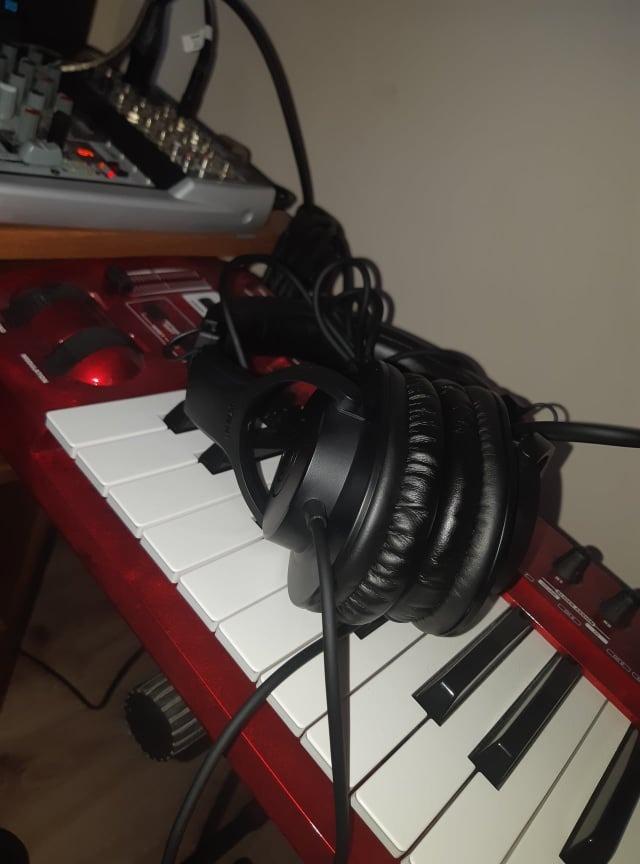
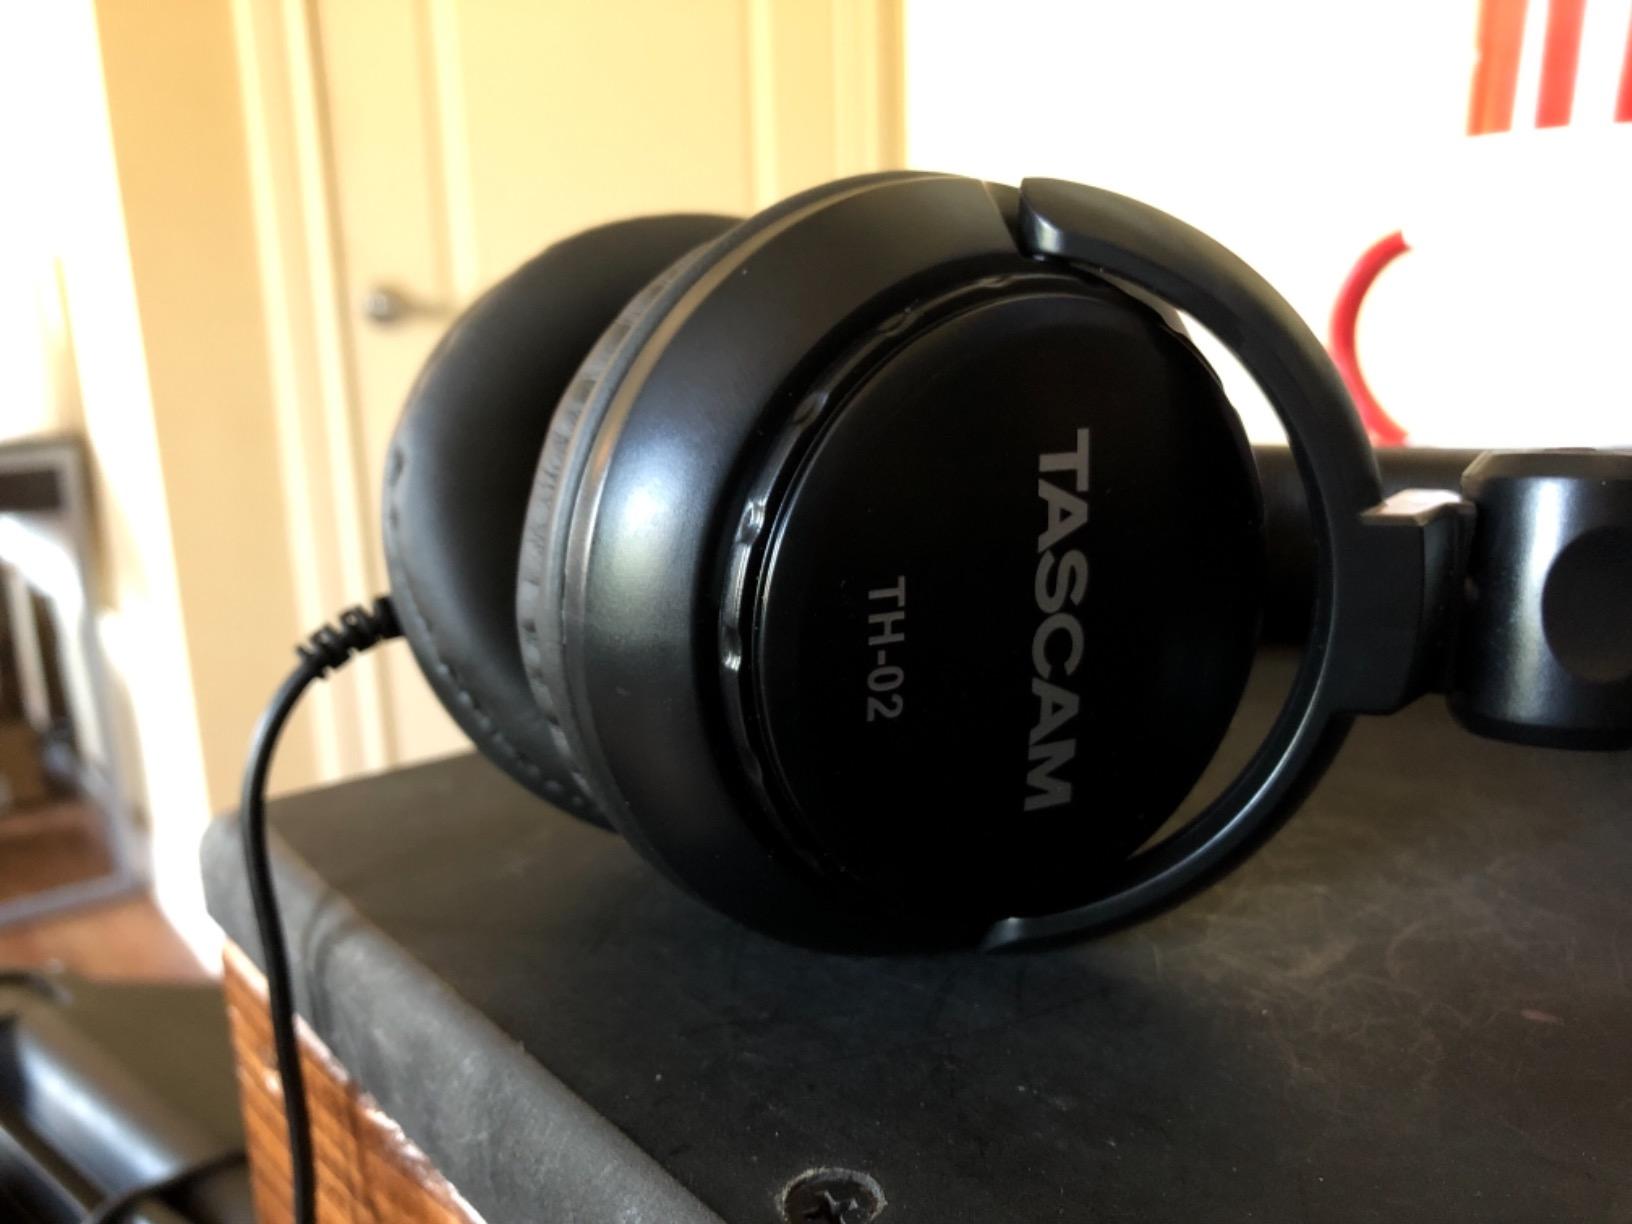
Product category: headphones
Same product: no